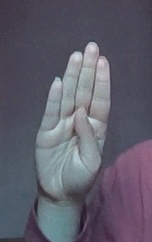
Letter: kaaf